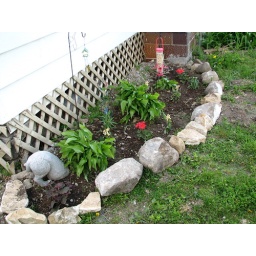
A small garden we made by the house that is enclosed with old rock